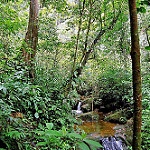
Scene: Outdoor